Reading Cinemas

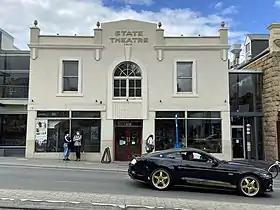
State Cinema in North Hobart in Tasmania, Australia was acquired by Reading Cinemas in November 2019.

In the late 1980s, through his holding company the Craig Corporation, Los Angeles–based lawyer James Cotter acquired the Reading Company, a former American railroad company that held a portfolio of real estate properties after it sold its railroad assets and rolling stock in 1976. Through the rest of the 1990s, Cotter acquired, developed, and operated real estate properties, focusing on cinema exhibitors and live theatre operators. Most of the company's holdings by this time were located far beyond the company's historical native ground of eastern Pennsylvania.